History of public health in Canada

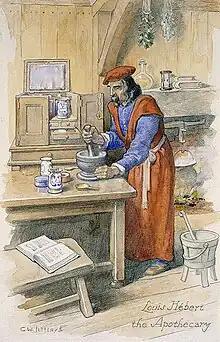
Louis Hébert was physician, surgeon and dispenser of medicines, 1617-1627.

Public health in New France (1608 to 1759) was generally inadequate, despite the presence of a relatively good medical infrastructure. An apothecary, Louis Hébert (1575–1627) in 1617 was engaged by Samuel de Champlain to serve the new colony as physician, surgeon and dispenser of medicines and herbs. After 1685 Michel Sarrazin and François Gaultier served as the King's physician of the colony. The colony opened small hospitals known as "Hôtel-Dieu" in Montréal, Quebec City and Trois-Rivières. These institutions were managed by Catholic Church congregations included surgeons, doctors, apothecaries and healers. They provided care to settlers, soldiers, sailors, and occasionally Native populations. The Hôtel-Dieu in Quebec City cared for an average of 589 people per year from 1689, to 1759. The Congregations organized and financed healthcare services. Their care aimed at both spiritual and physical healing.